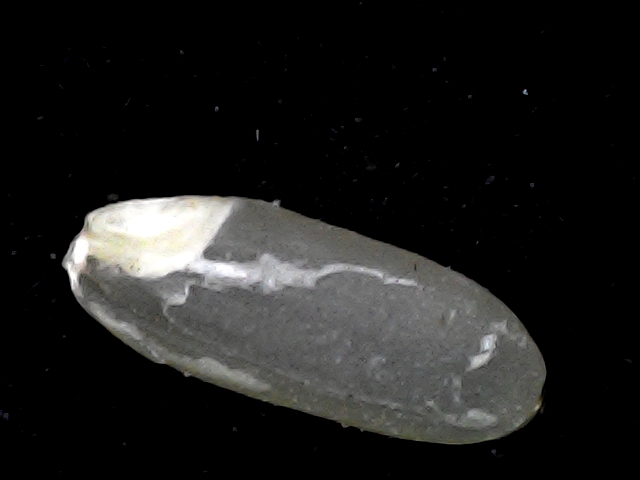
Rice variety: BR22